1Up (film)

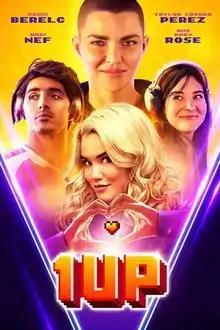
Official release poster

1Up is a 2022 American comedy film directed by Kyle Newman and written by Julia Yorks. It stars Paris Berelc, Taylor Zakhar Perez, Hari Nef, and Ruby Rose. It was released on July 15, 2022, by Amazon Studios.The film depicts the all-girls team competing in a gaming competition to earn prizes.